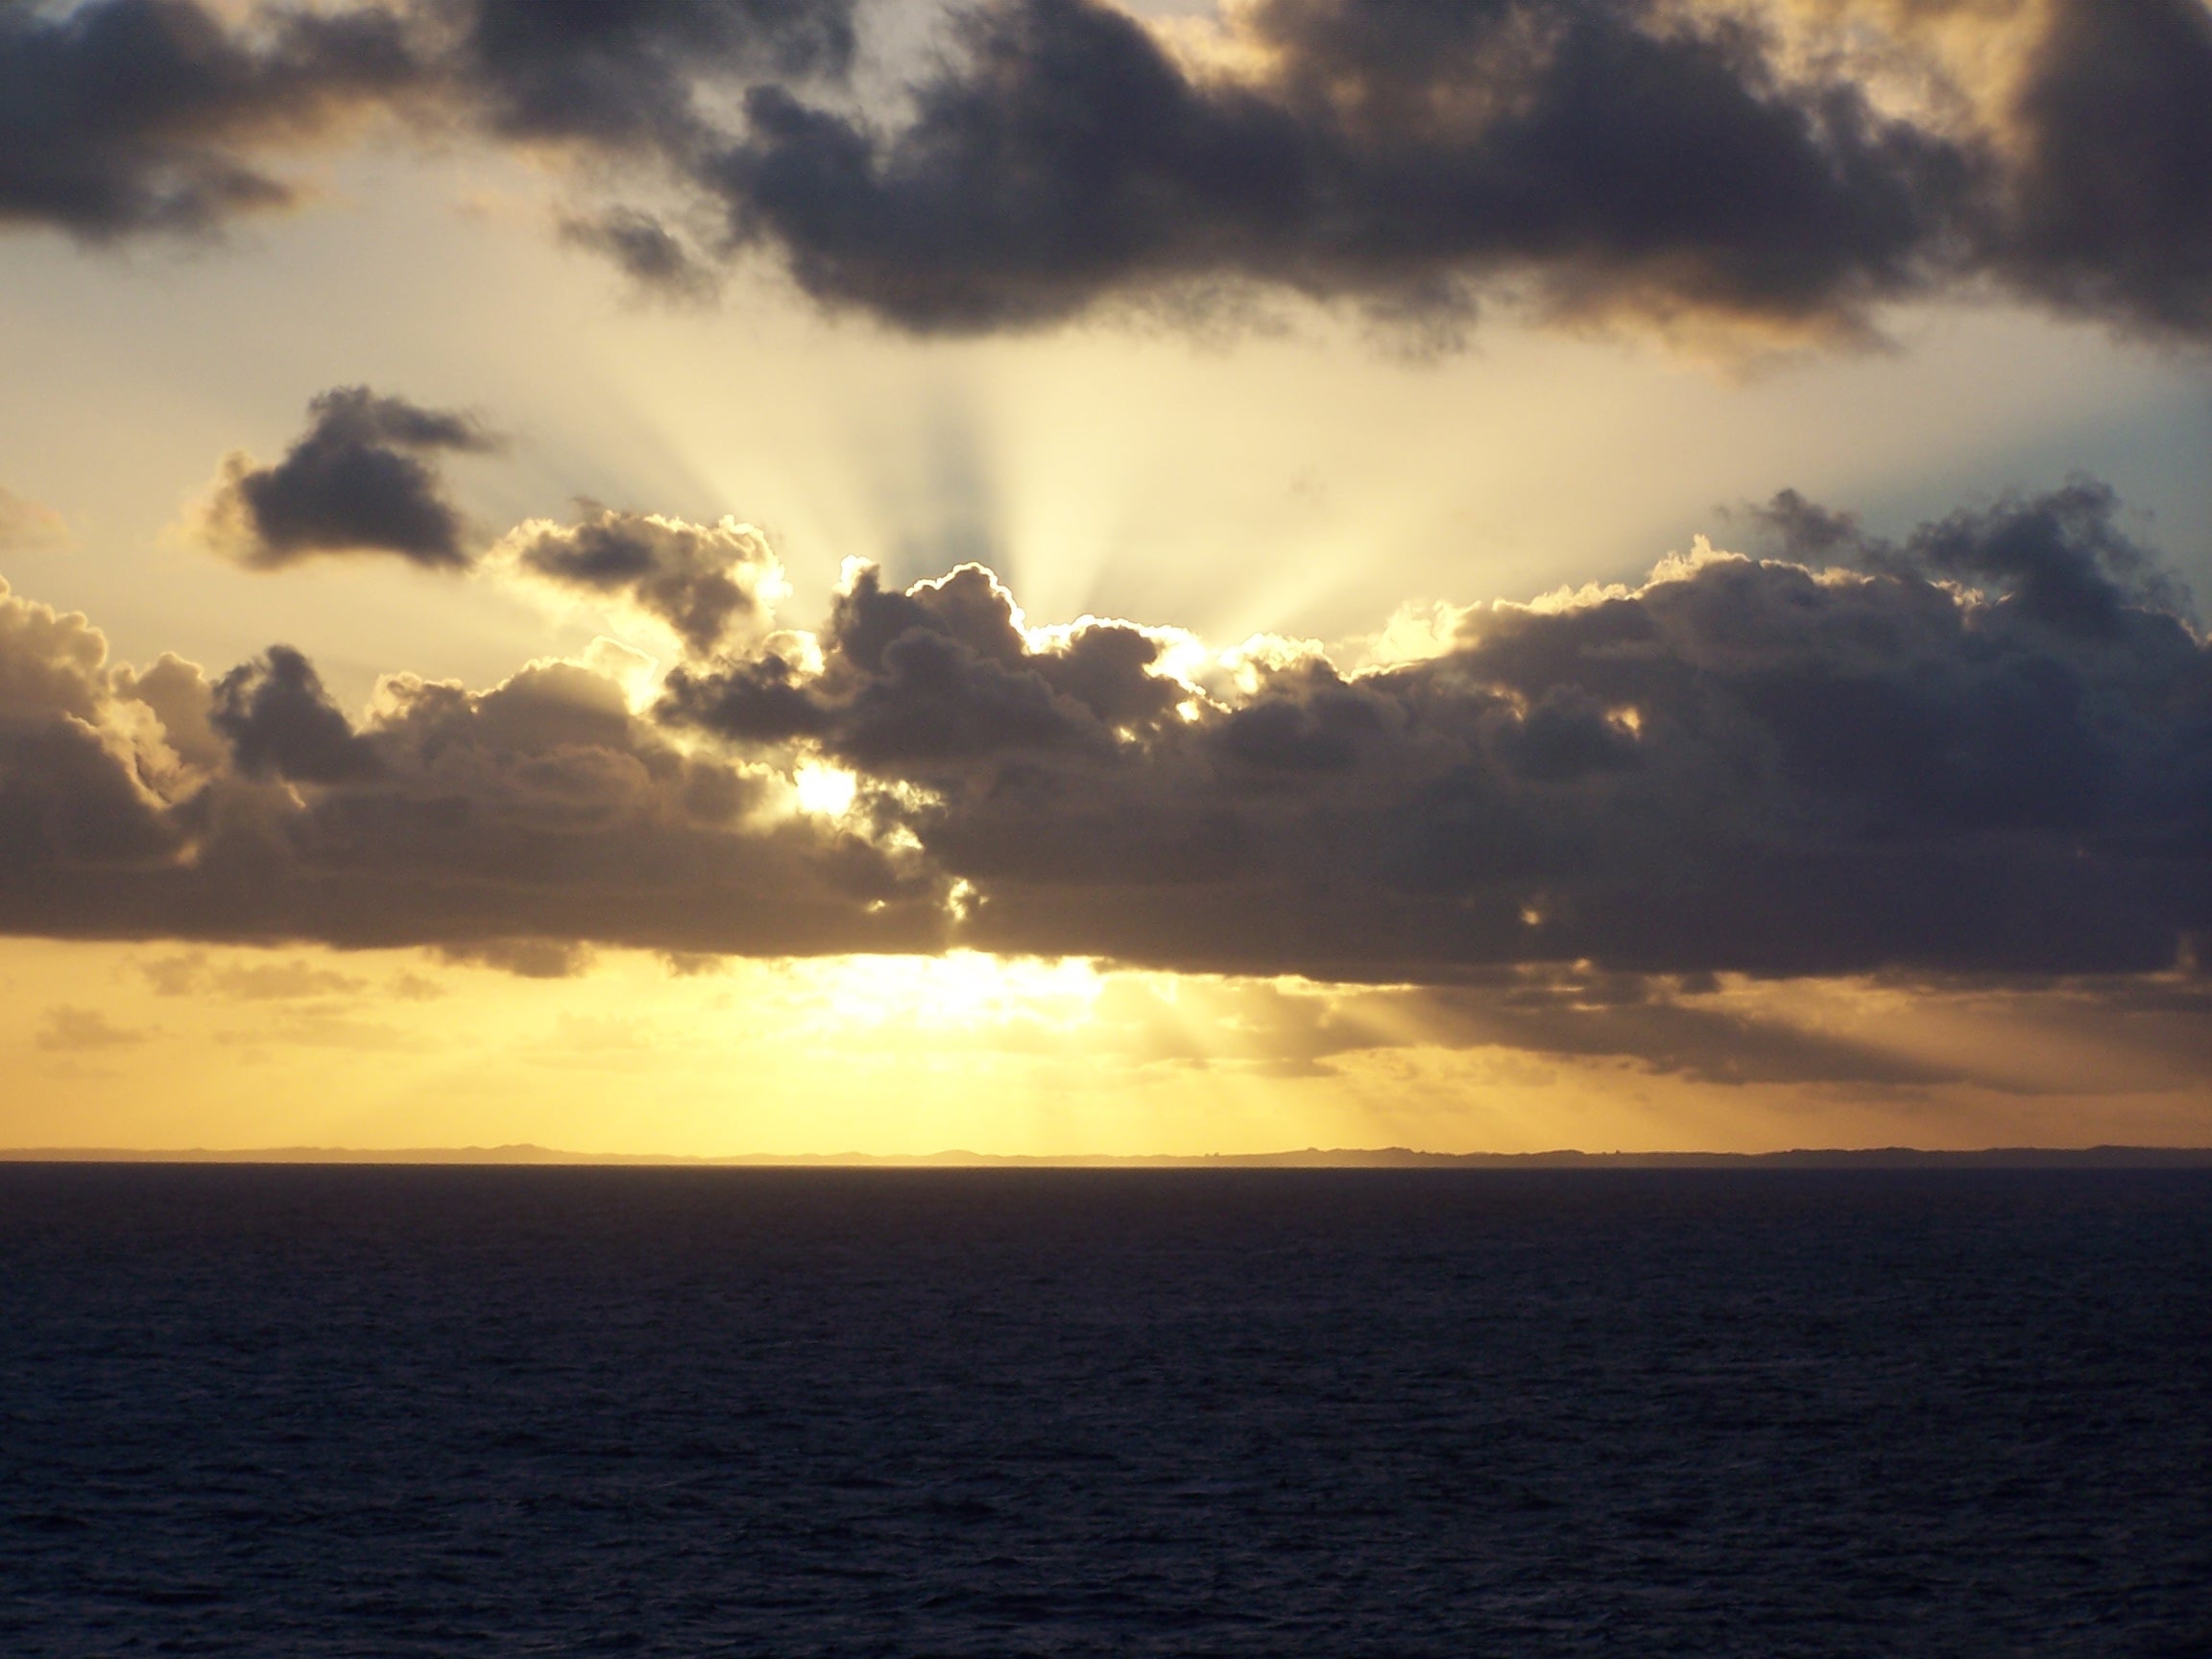
landscape, sea, coast, water, nature, outdoor, ocean, horizon, silhouette, light, cloud, sky, sun, sunrise, sunset, sunlight, morning, dawn, atmosphere, summer, travel, dusk, evening, vehicle, freedom, cloudscape, afterglow, meteorological phenomenon